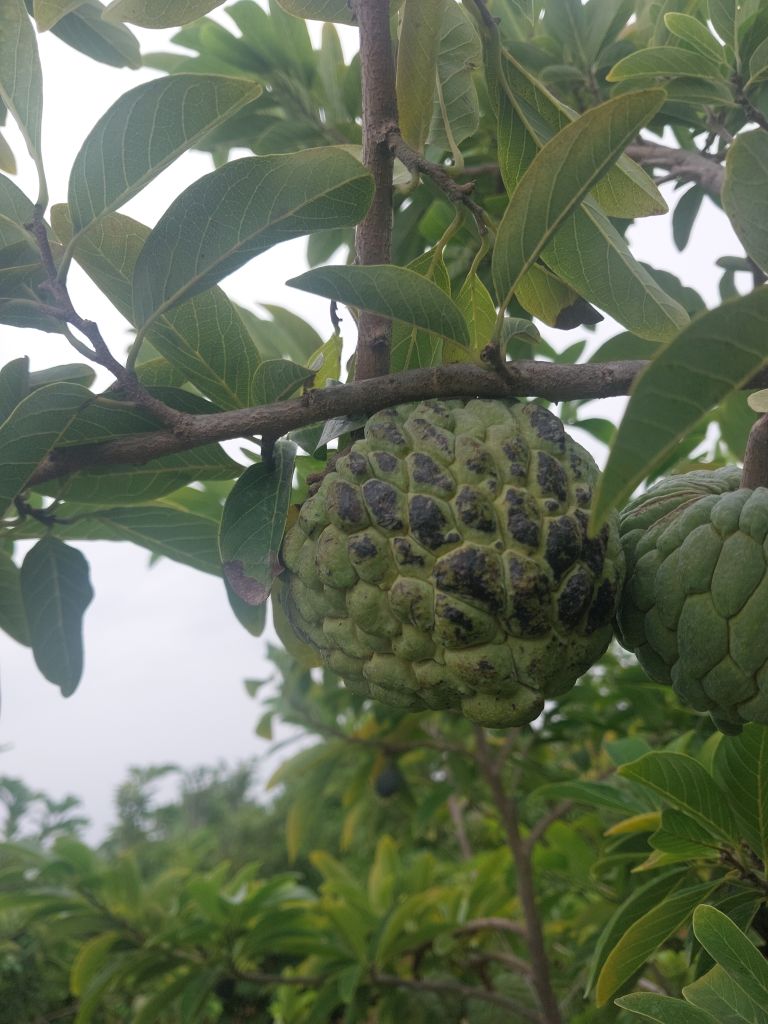
Disease label: Blank Canker